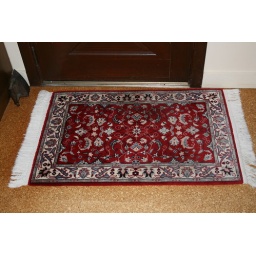
kitchen in front of door